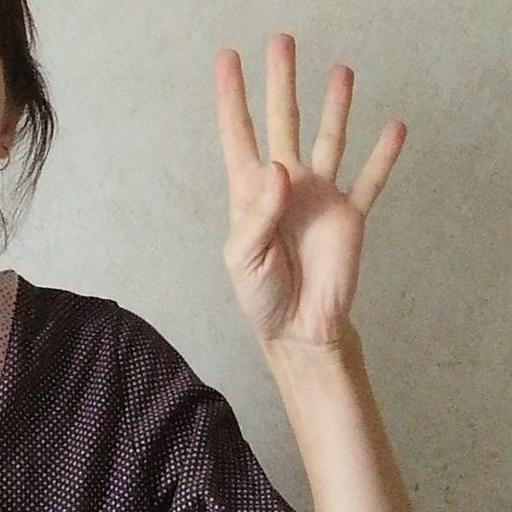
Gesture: four